The Eagle Wounded by an Arrow

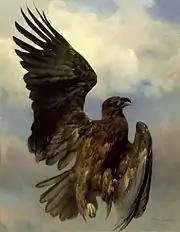
Rosa Bonheur's "The Wounded Eagle" c.1870, LACMA

La Fontaine's version of the fable was illustrated by woodcuts in various editions over the centuries, usually by nothing more original than a picture of a bird lying on the ground with an arrow piercing its neck or breast. One or other of these served as model for the left-hand page of Kawanabe Kyosui's coloured woodcut in the collectors edition "Choix de Fables de La Fontaine" published from Tokyo in 1894 with illustrations by Japanese artists. What brings the composition to life is the depiction of the bowman crouching on the bushy shore on the right-hand page.